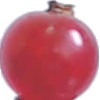
Label: Redcurrant 1